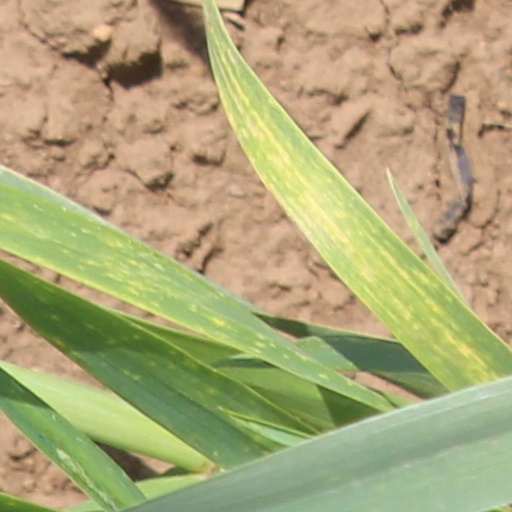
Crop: wheat